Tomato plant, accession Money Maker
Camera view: vertical (180 deg); turntable rotation: 300 degrees
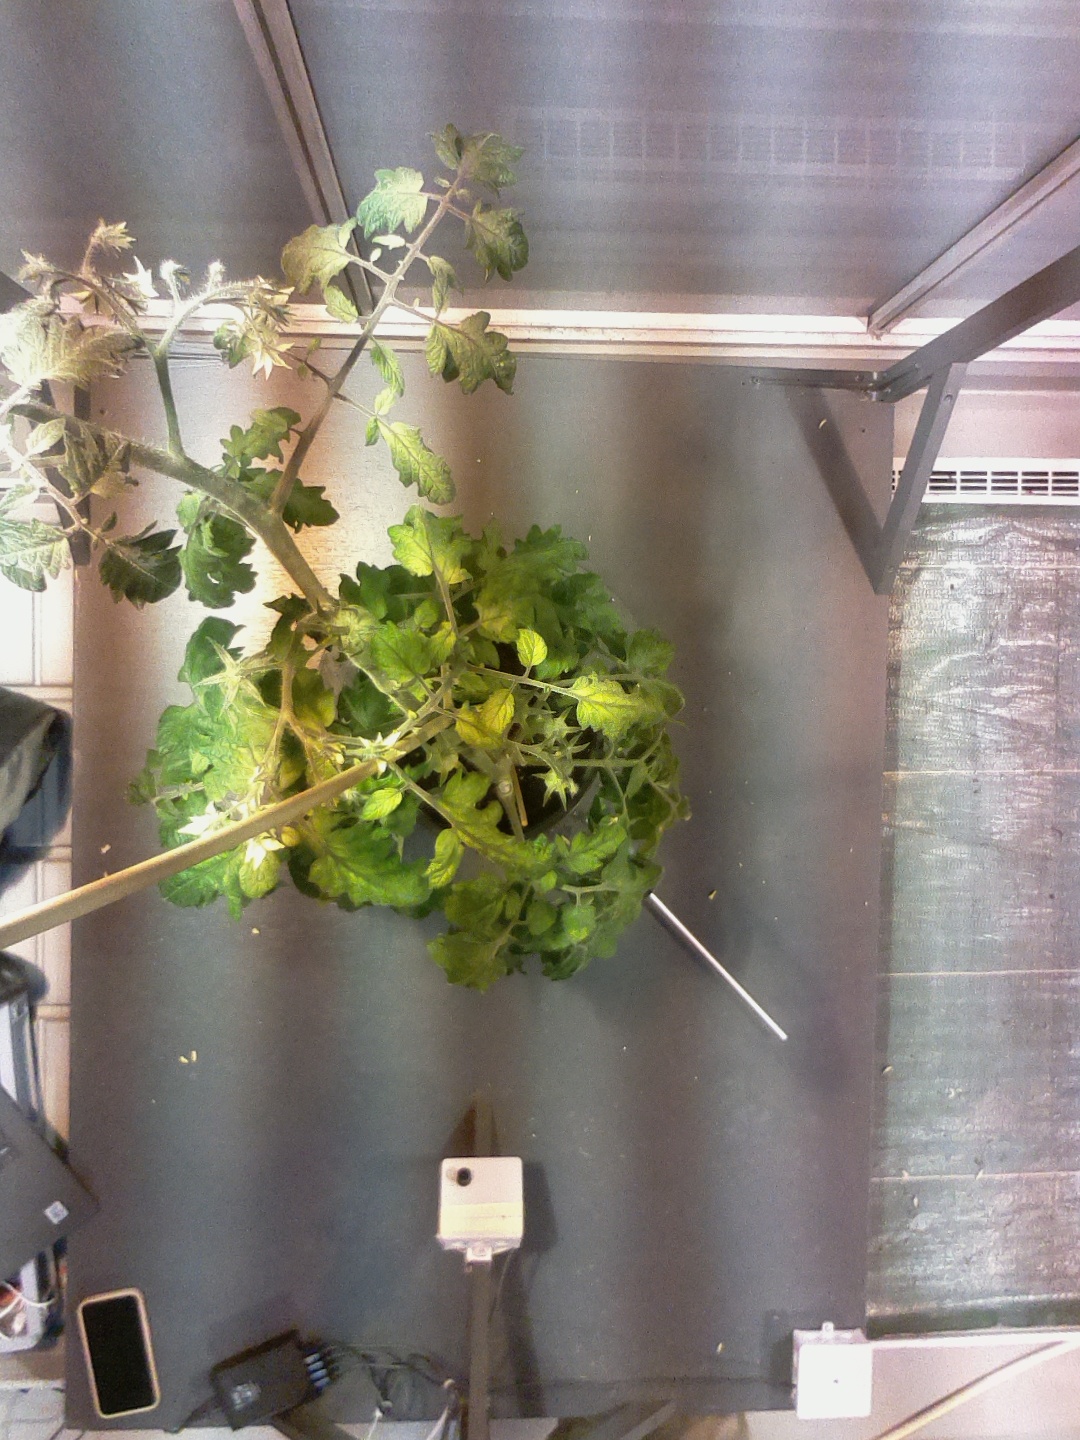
BBCH growth stage 71: 10%-20% of final fruit size